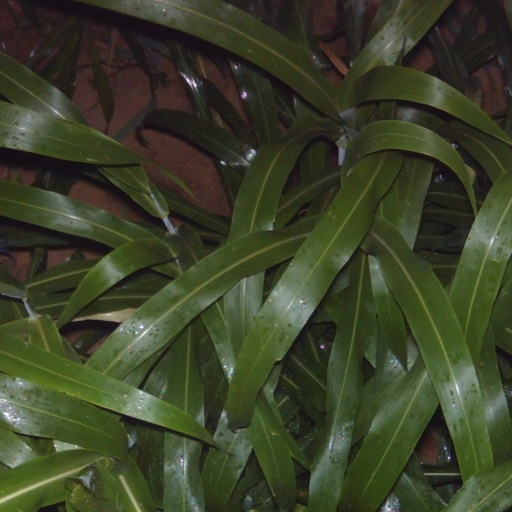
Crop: sorghum